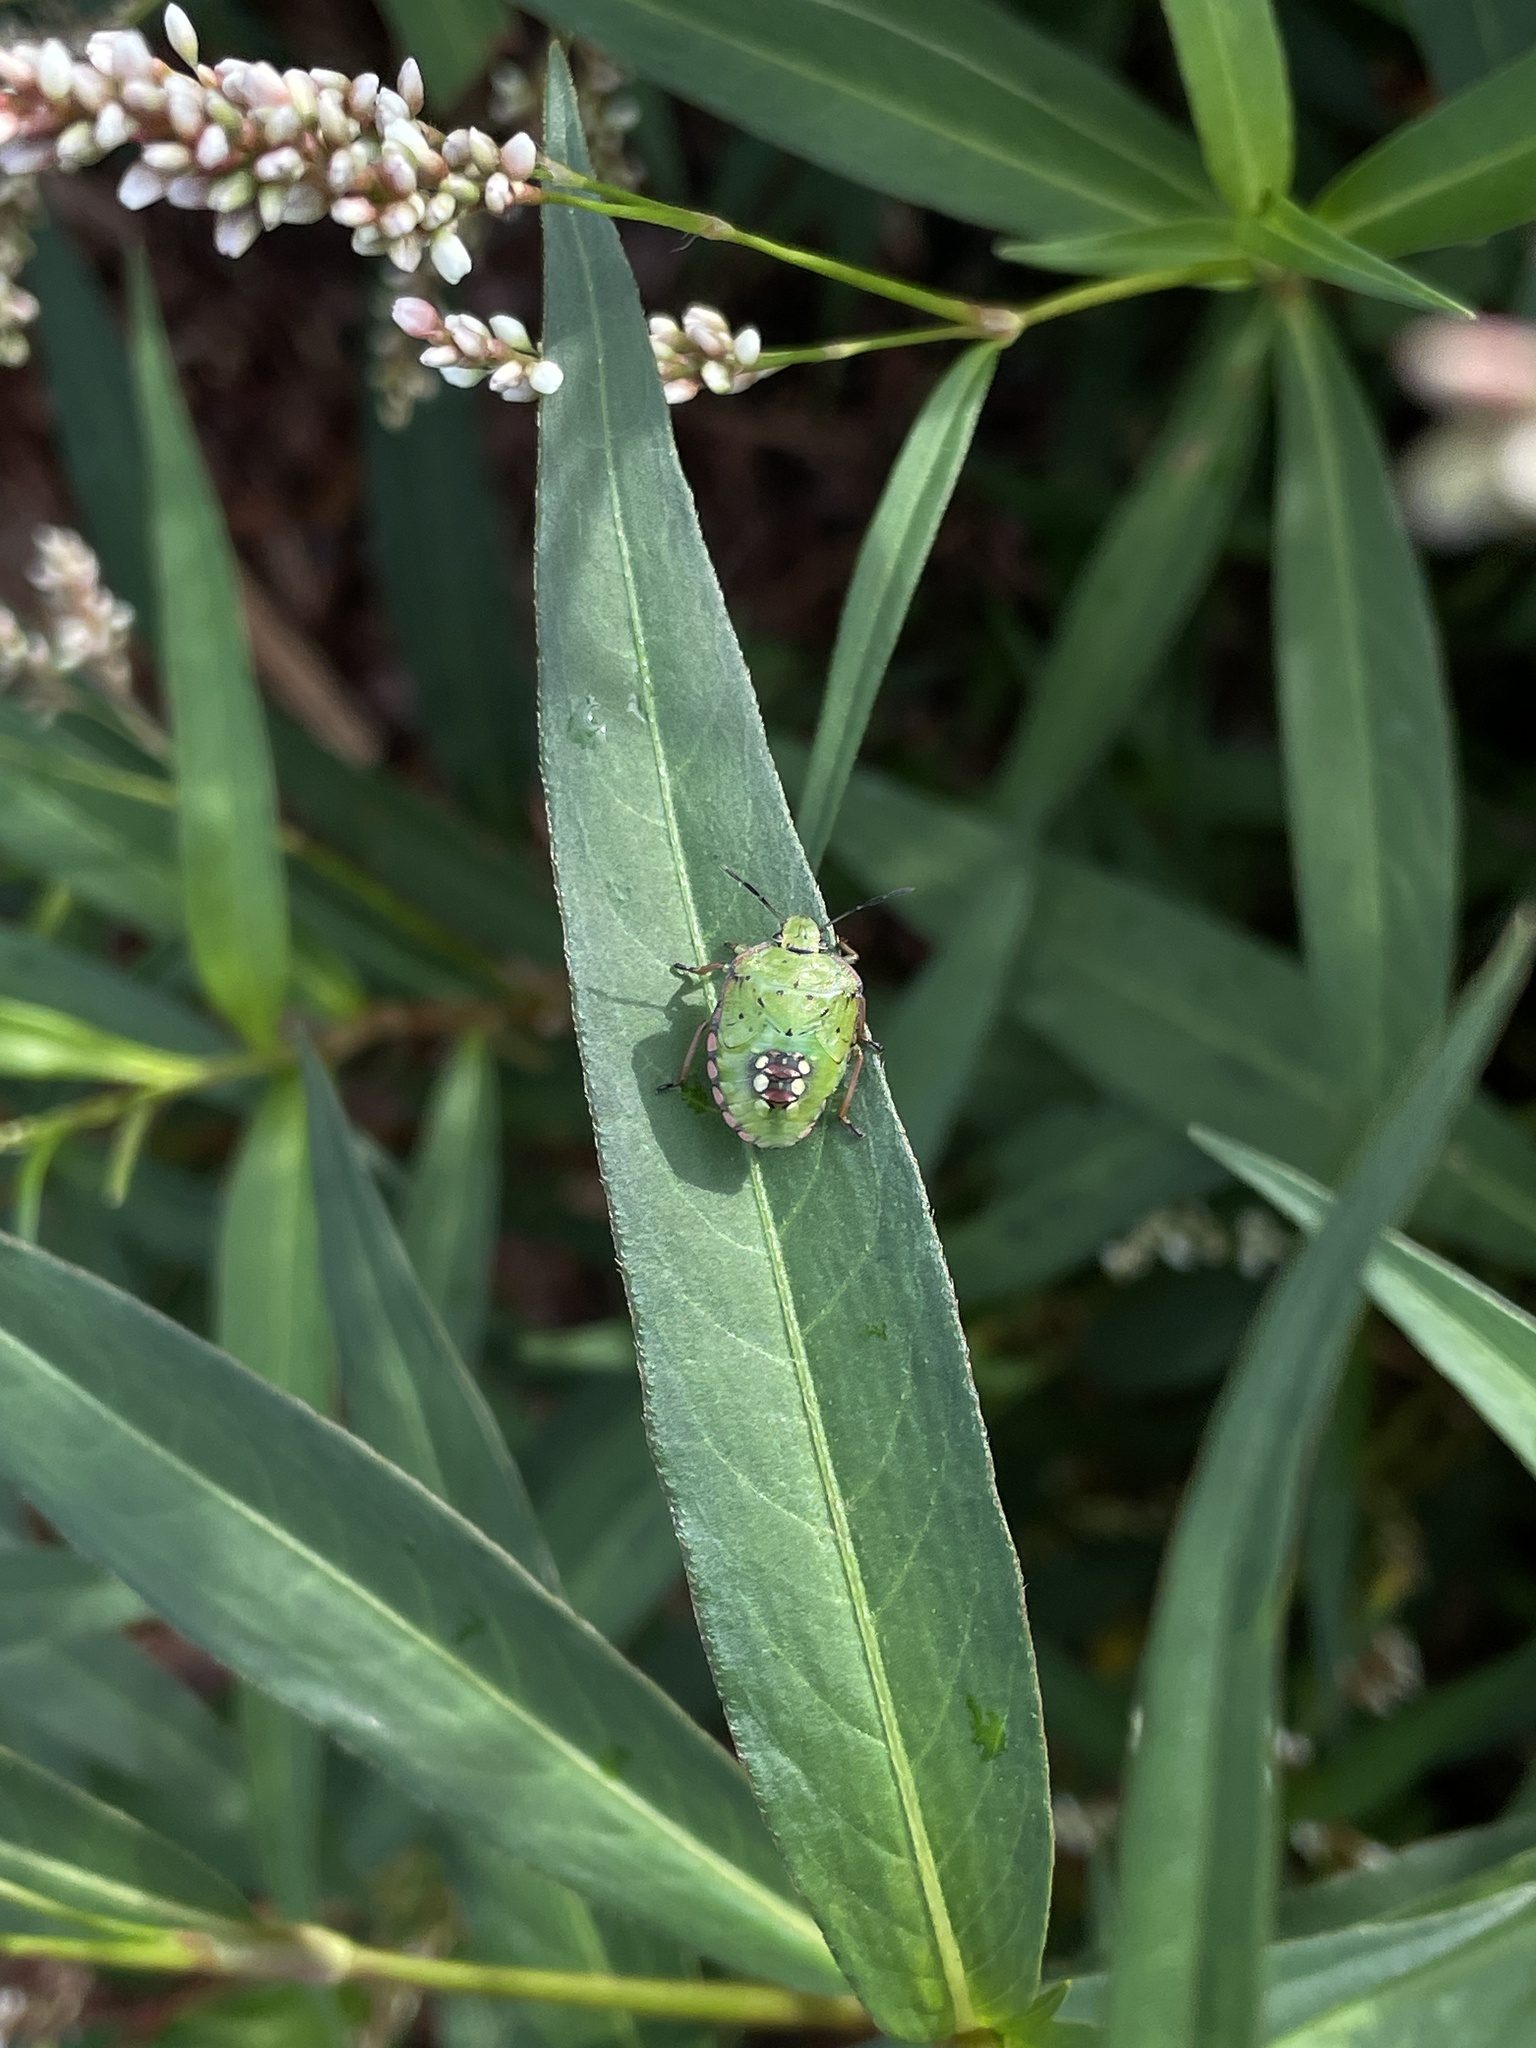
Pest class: stink_bug